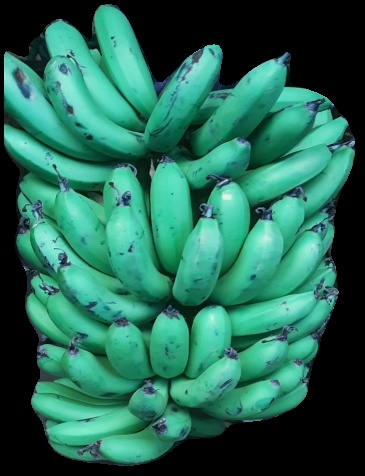
Variety: pachbale
Grade: grade1